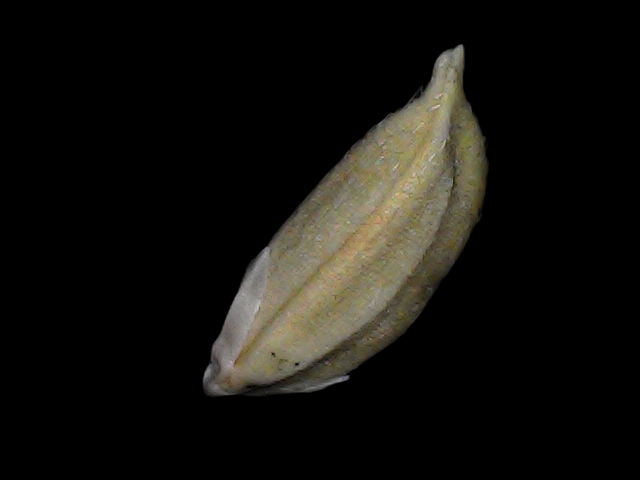
Rice variety: Bd34